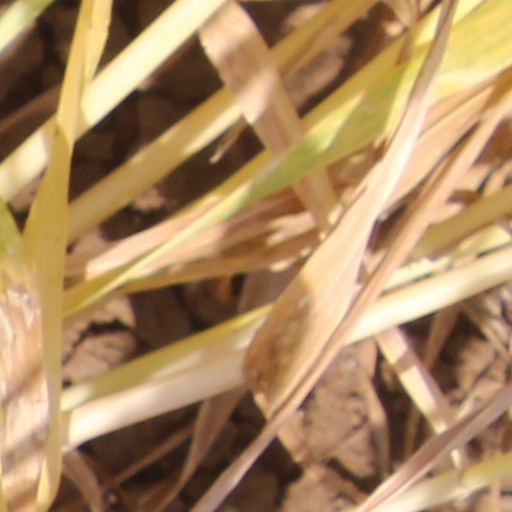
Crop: wheat